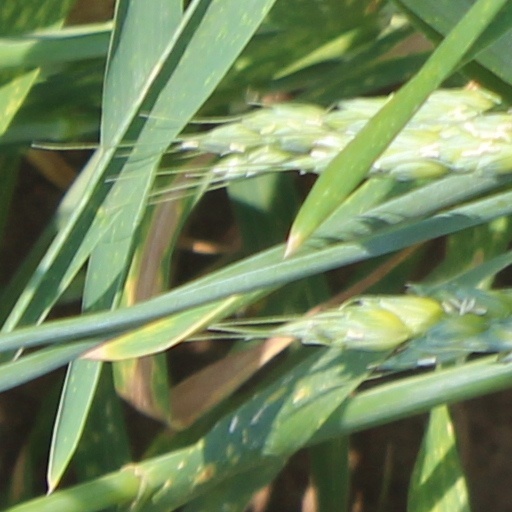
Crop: wheat